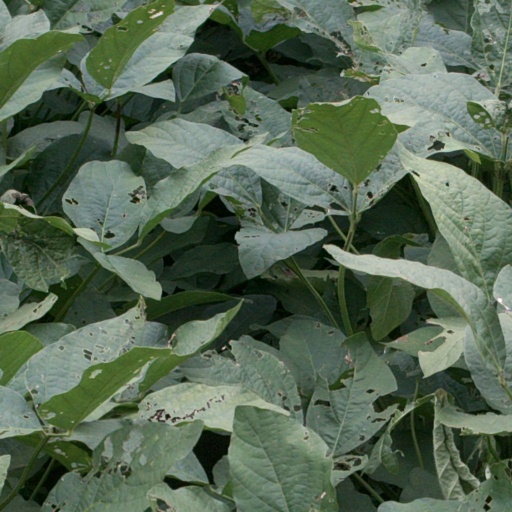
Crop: soybean